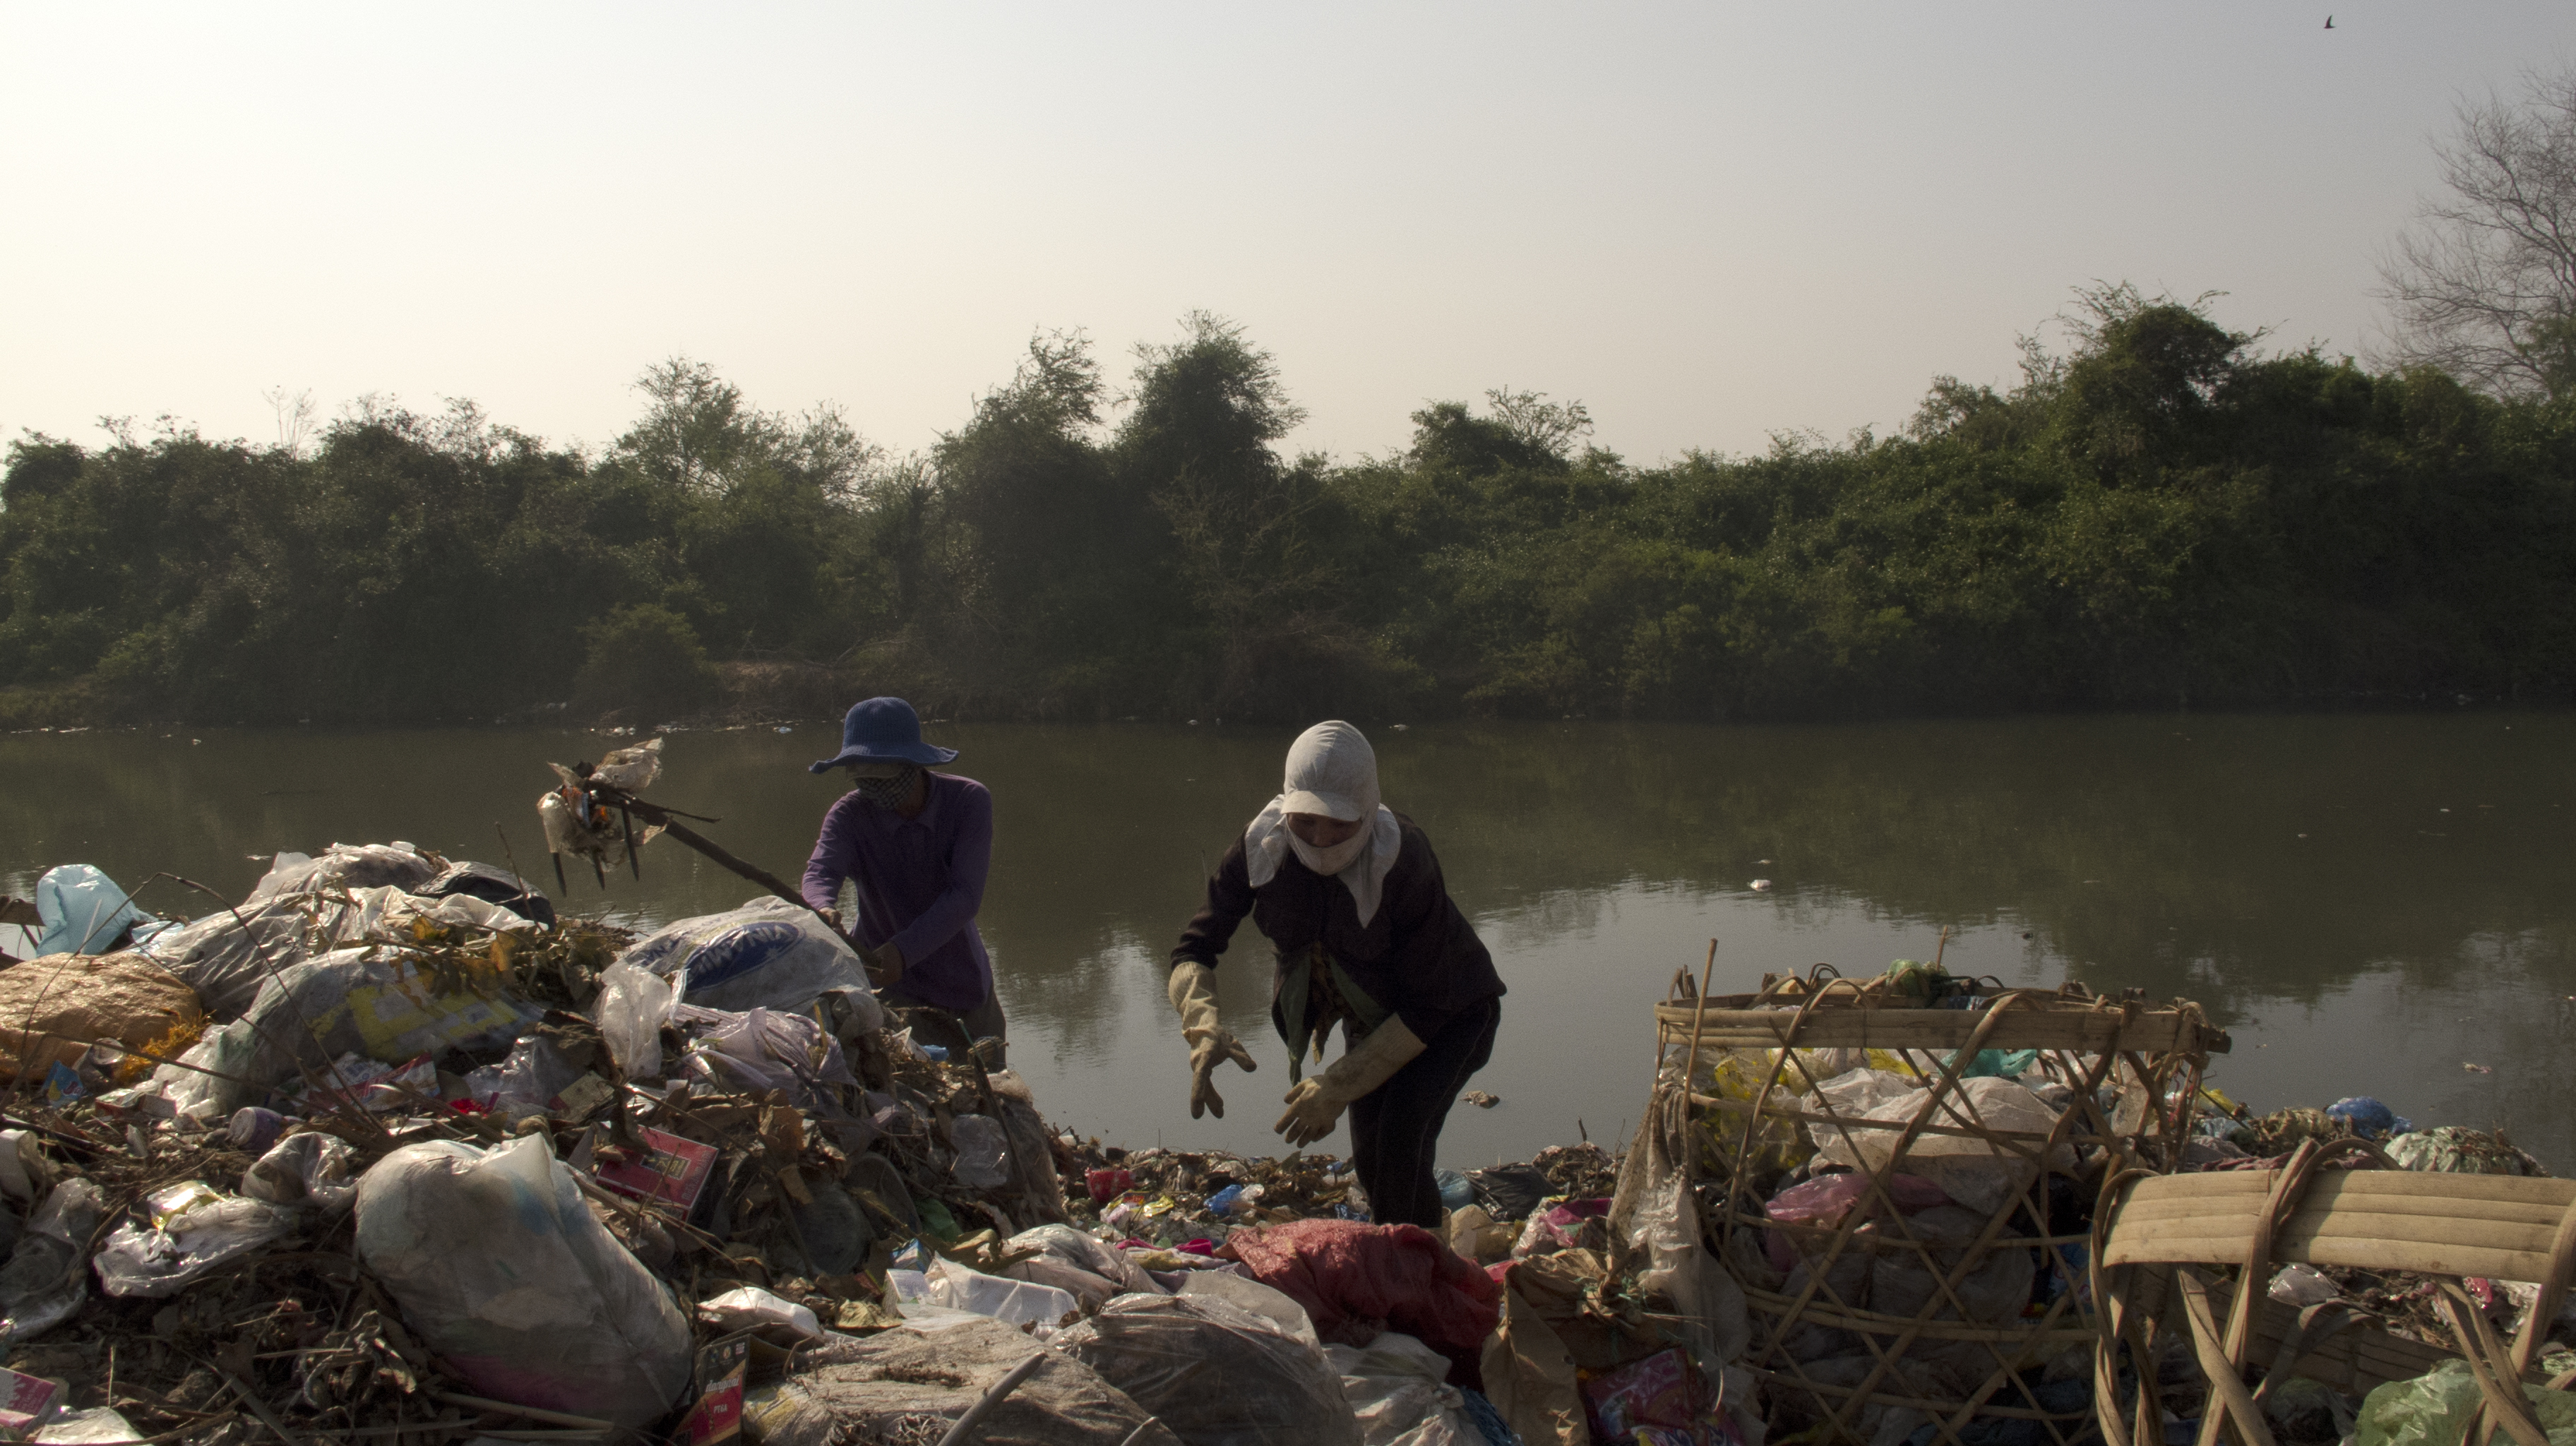
nature, waste, pollution, river, water, bank, adaptation, recreation